Bull riding

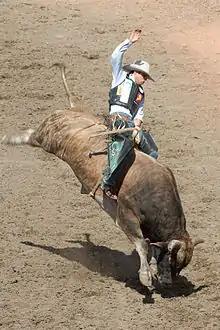
Bull riding

Bull riding is a rodeo sport that involves a rider getting on a bucking bull and attempting to stay mounted while the animal tries to buck off the rider.